Push–pull agricultural pest management

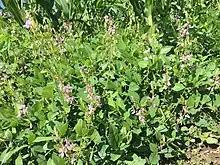
"Push": Silverleaf Desmodium ("D. uncinatum") in flower

The "push" in the intercropping scheme is provided by the plants that emit volatile chemicals (kairomones) which repel stemborer moths and drive them away from the main crop (maize or sorghum). The most commonly used species of push plants are legumes of the genus "Desmodium" (e.g. silverleaf Desmodium, "D. uncinatum", and greenleaf Desmodium, "D. intortum"). The "Desmodium" is planted in between the rows of maize or sorghum, where they emit volatile chemicals (such as (E)-β-ocimene and (E)-4,8-dimethyl-1,3,7-nonatriene) that repel the stemborer moths. These semiochemicals are also produced in grasses such as maize when they are damaged by insect herbivores, which may explain why they are repellent to stemborers. Being a low-growing plant, "Desmodium" does not interfere with the growth of crops, but can suppress weeds and help improve soil quality by increasing soil organic matter content, fixing nitrogen, and stabilizing soils from erosion. It also serves as a highly nutritious animal feed and effectively suppresses striga weeds through an allelopathic mechanism. Another plant showing good repellent properties is molasses grass ("Melinis minutiflora"), a nutritious animal feed with tick-repelling and stemborer larval parasitoid attractive properties.